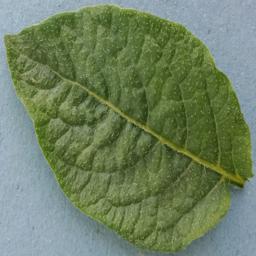
Etiqueta: Sana